West End theatre

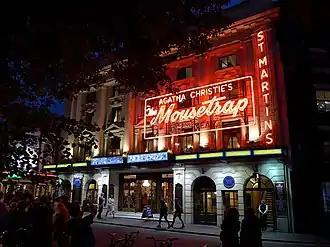
St Martin's Theatre, home to Agatha Christie's "The Mousetrap", the world's longest-running play

Starting in 2004, there were several incidents of falling plasterwork, or performances being cancelled because of urgent building repairs being required. These events culminated in the partial collapse of the ceiling of the Apollo Theatre in December 2013. Of these earlier incidents, only one led to people being hurt, but at the Apollo 76 people needed medical treatment for their injuries. A number of West End theatres have undergone refurbishments, including the Victoria Palace Theatre following the run of "Billy Elliot" in 2016. The Dominion Theatre refurbishment was completed in 2017 with the unveiling of a new double-sided LED screen, the largest and highest resolution projecting screen on the exterior of a West End theatre.